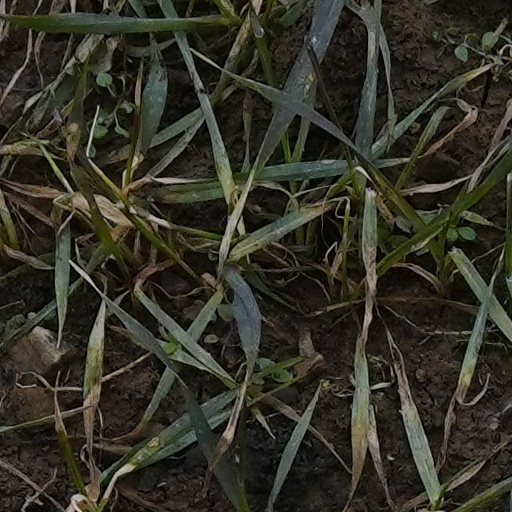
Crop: wheat